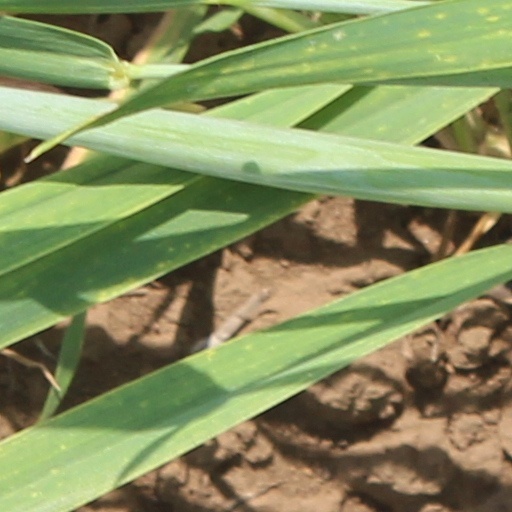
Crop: wheat